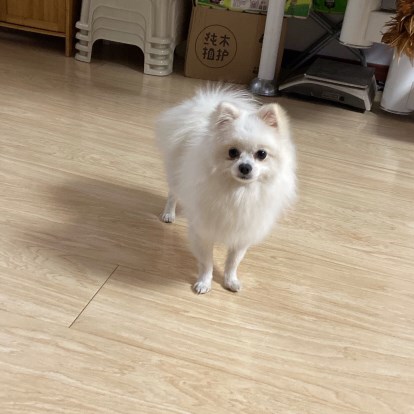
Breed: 1936-n000005-Pomeranian